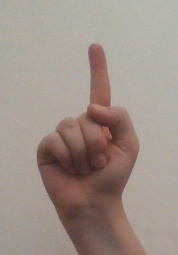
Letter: bb